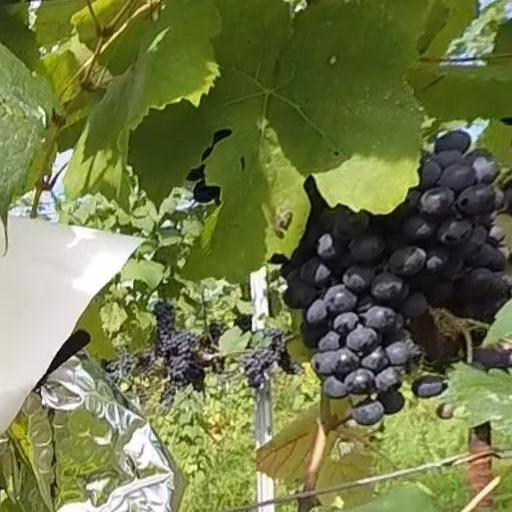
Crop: grape